Answer in natural language. Which object is closer to the camera taking this photo, Doorway or brown rectangular extendable dining table? Choose between the following options: brown rectangular extendable dining table or Doorway
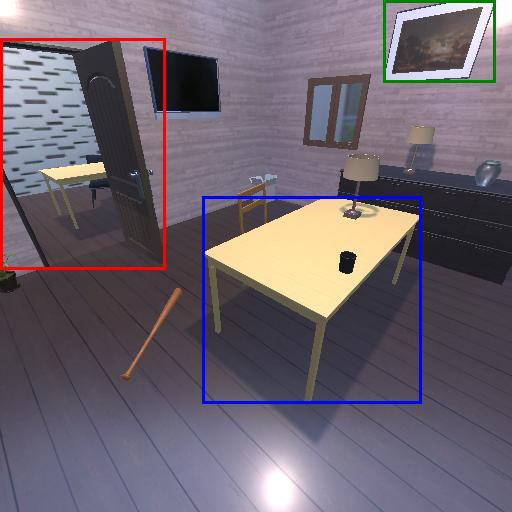
<answer>brown rectangular extendable dining table</answer>